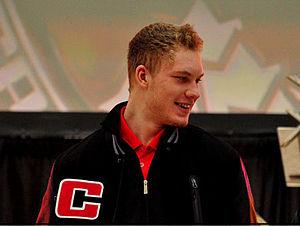
Jamieson Oleksiak est un joueur professionnel canadien et américain de hockey sur glace. Oleksiak a été sélectionné 14ᵉ au premier tour du repêchage d'entrée dans la LNH 2011 par les Stars de Dallas, représentant le plus haut choix dans l'histoire de l'Université Northeastern.